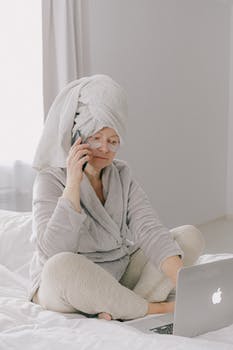
Label: No Watermark